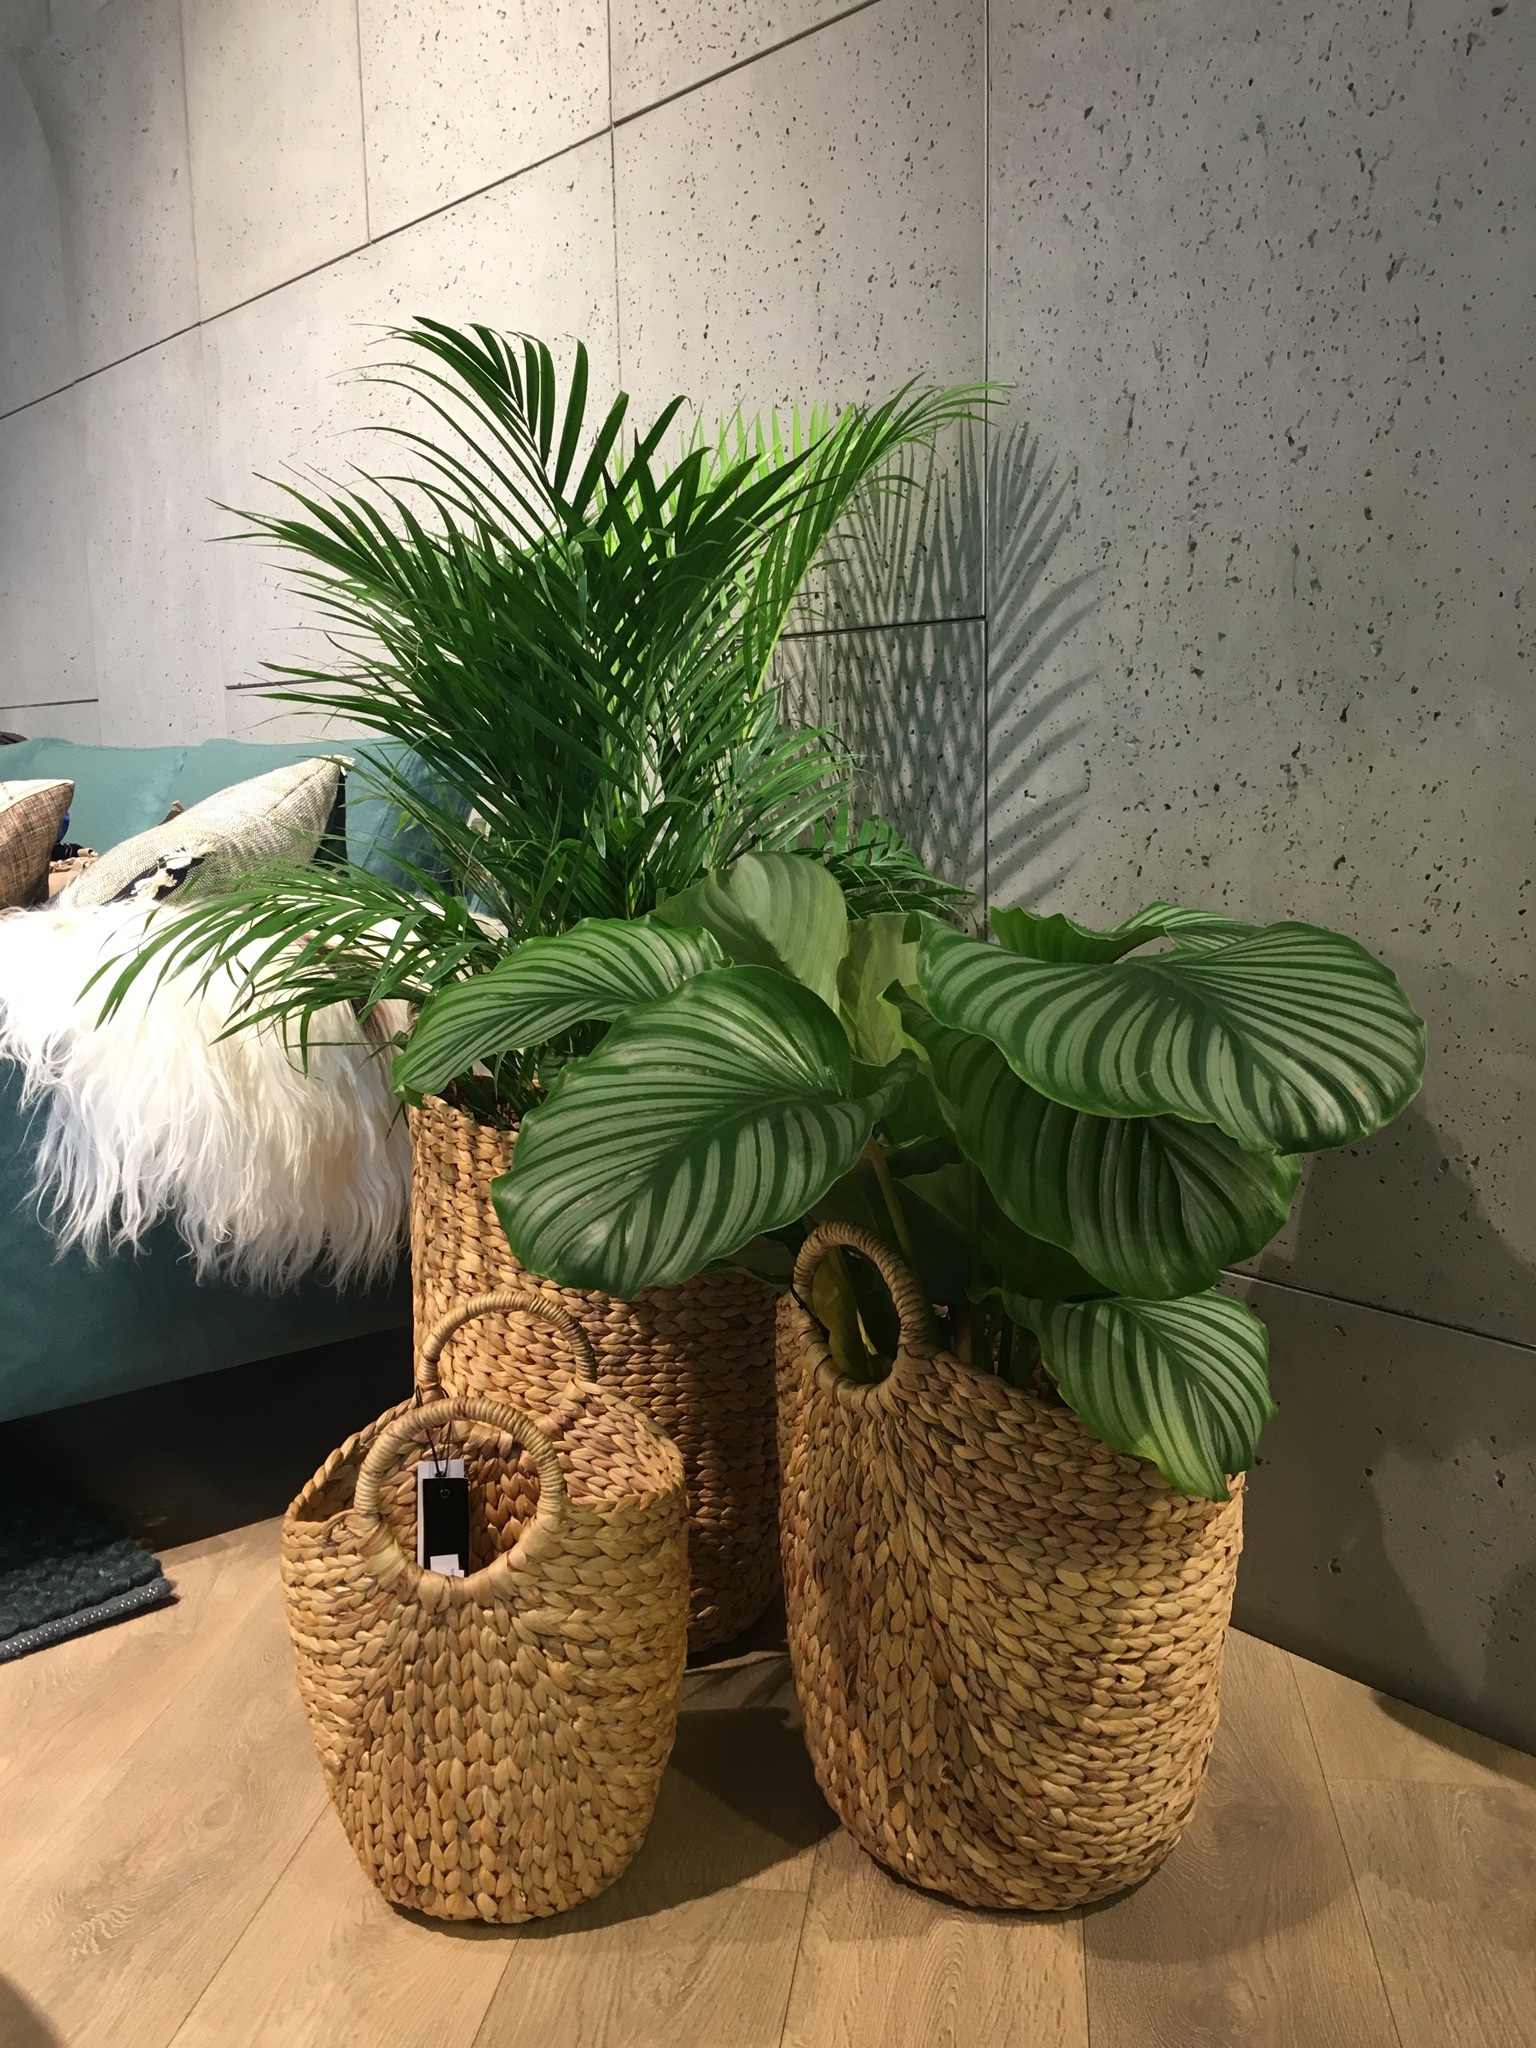
plant, wood, flower, interior, green, furniture, basket, lighting, plants, flowers, interior design, art, design, flowerpot, the scenery, arecales, palm family